Sports Center station (Shenzhen Metro)

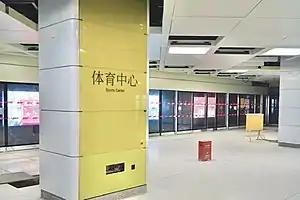

Sports Center station, is a station on Line 6 of the Shenzhen Metro. It opened 18 August 2020.